Casimir Ninga

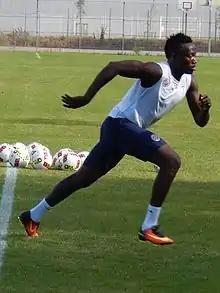
Ninga with Montpellier in 2016

Rodrigue Casimir Ninga (born 17 May 1993) is a Chadian professional footballer who plays as a forward for Kuwaiti Premier League club Al-Tadamon and the Chad national team.